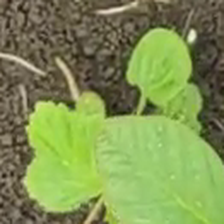
Weed species: Little_Mallow(Malva parviflora)